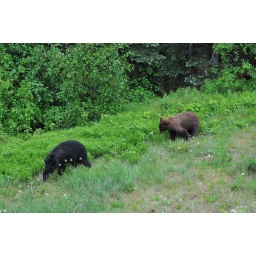
Black Bears eating dandelions &amp;amp; grasses off the side of the highway in the Yukon.